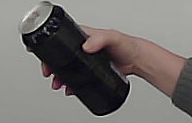
Product: monster_energydrink